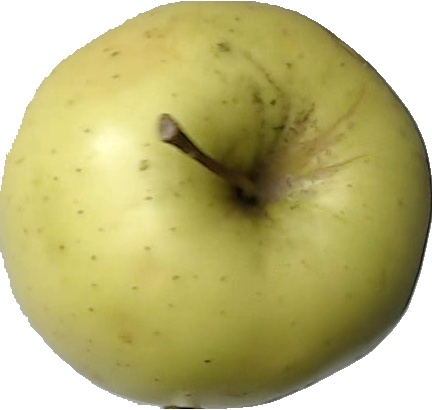
Label: apple_golden_2